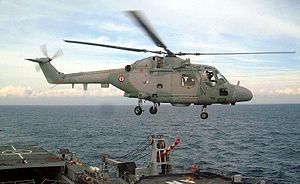
Westland Lynx / Modeller
En fransk HAS.2(FN) lander på den franske flådes Ouragan
Westland Lynx eller Westland SuperLynx er en mindre, men alsidig helikopter udviklet af Westland Helicopters i Storbritannien.